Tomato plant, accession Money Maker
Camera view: horizontal (90 deg, fisheye); turntable rotation: 120 degrees
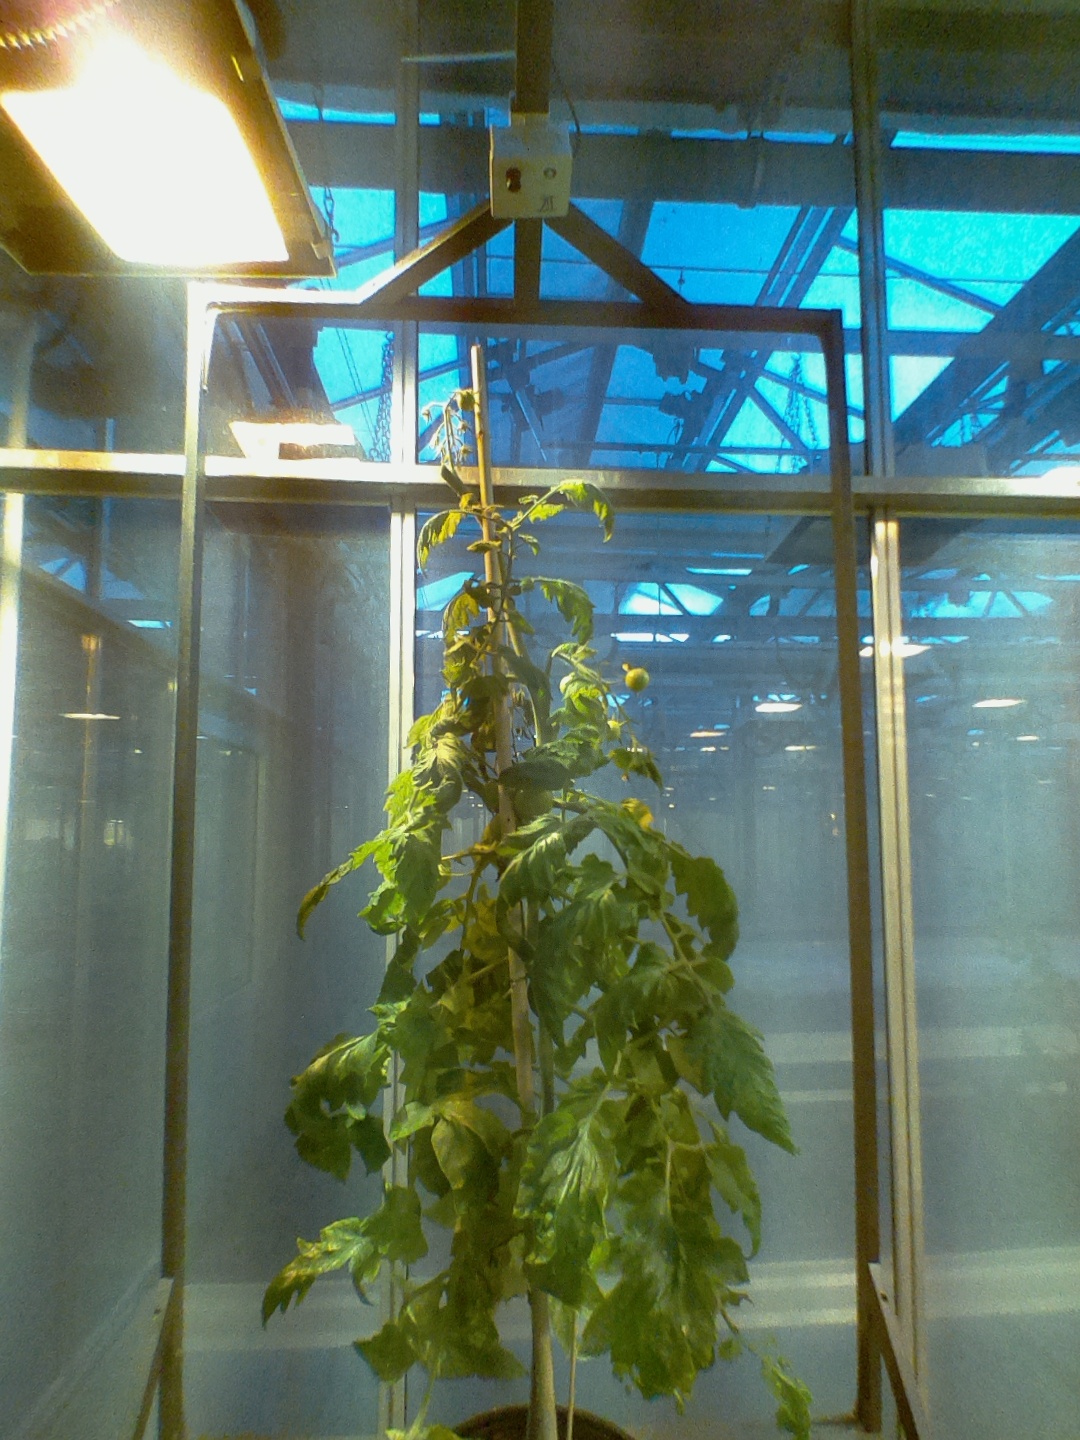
BBCH growth stage 76: 60%-70% of final fruit size